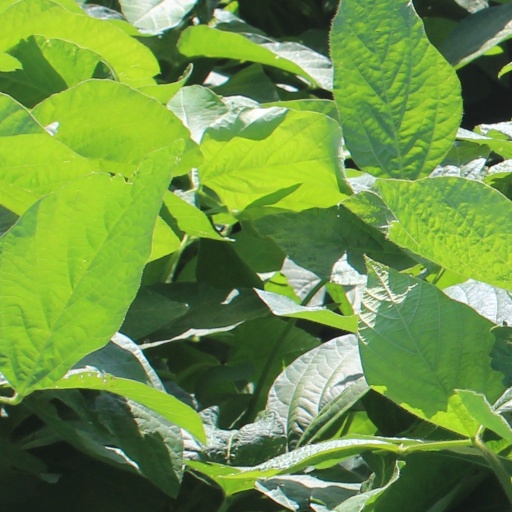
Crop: soybean